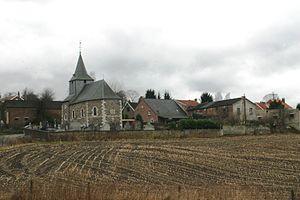
Évegnée est une section de la commune belge de Soumagne située en Région wallonne dans la province de Liège.